Vaikom Sree Mahadeva Temple

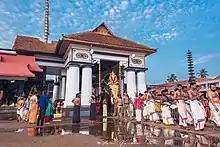
Pambady Rajan carrying the idol of the temple

One of the biggest temples in Kerala, the temple has a courtyard of about eight acres of land. The premises levelled with river sand is protected by compound walls with four "gopurams" or entrance towers on all the four sides. Even though temples are generally constructed near perfect East-West direction (e.g., the temples in Ettumanoor and Kaduthuruthy), the Vaikom temple is built a tilt of five degrees in the North-South direction. The sanctum sanctorum is apparently round in shape roofed with copper sheets and with two chambers. In fact, this is the only temple in Kerala with an oval shaped sanctum, though externally it appears like a circular temple. This oval shape is evident when the width of "antharaala" is measured. Only builders with exceptional skill can execute such marvellous architectural structures. The remnants of the basement of the original sanctum at the temple in Chengannur also reveal that it was elliptical in shape. It is believed that both these structures were built by Perumthachan, who was an exceptional architect of his time. The Mukha Mandapa, the first pillared hall and chamber is built in shaped stone and single piece woods. The walls and pillars are very strong. The "garbhagriha" or the sanctum sanctorum – the second chamber is built completely in stone including the roof in a square shape. It is a very curious and peculiar fact that we are unable to obtain the "darshana" of the lingam from the sanctum without passing through a staircase with six steps, either from the entrance or the sanctum. It signifies the six "vikaras" (impurities) which are "Kama" (lust), "Krodha" (anger), "Lobha" (power), "Moha" (attachment), "Mada" (ego) and "Matsarya" (envy). Crossing the staircase signifies the devotee letting go of these six impurities and attaining liberation or "moksha". This is well depicted in the famous Malayalam song, "Naranayingane Janichu Bhoomiyil", written about the deity of this temple.